Galashiels Burgh Chambers

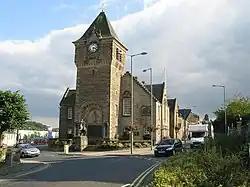
Galashiels Burgh Chambers

Galashiels Burgh Chambers is a municipal building in Albert Place, Galashiels, Scotland. The building, which was the headquarters of Galashiels Burgh Council, is a Category B listed building.